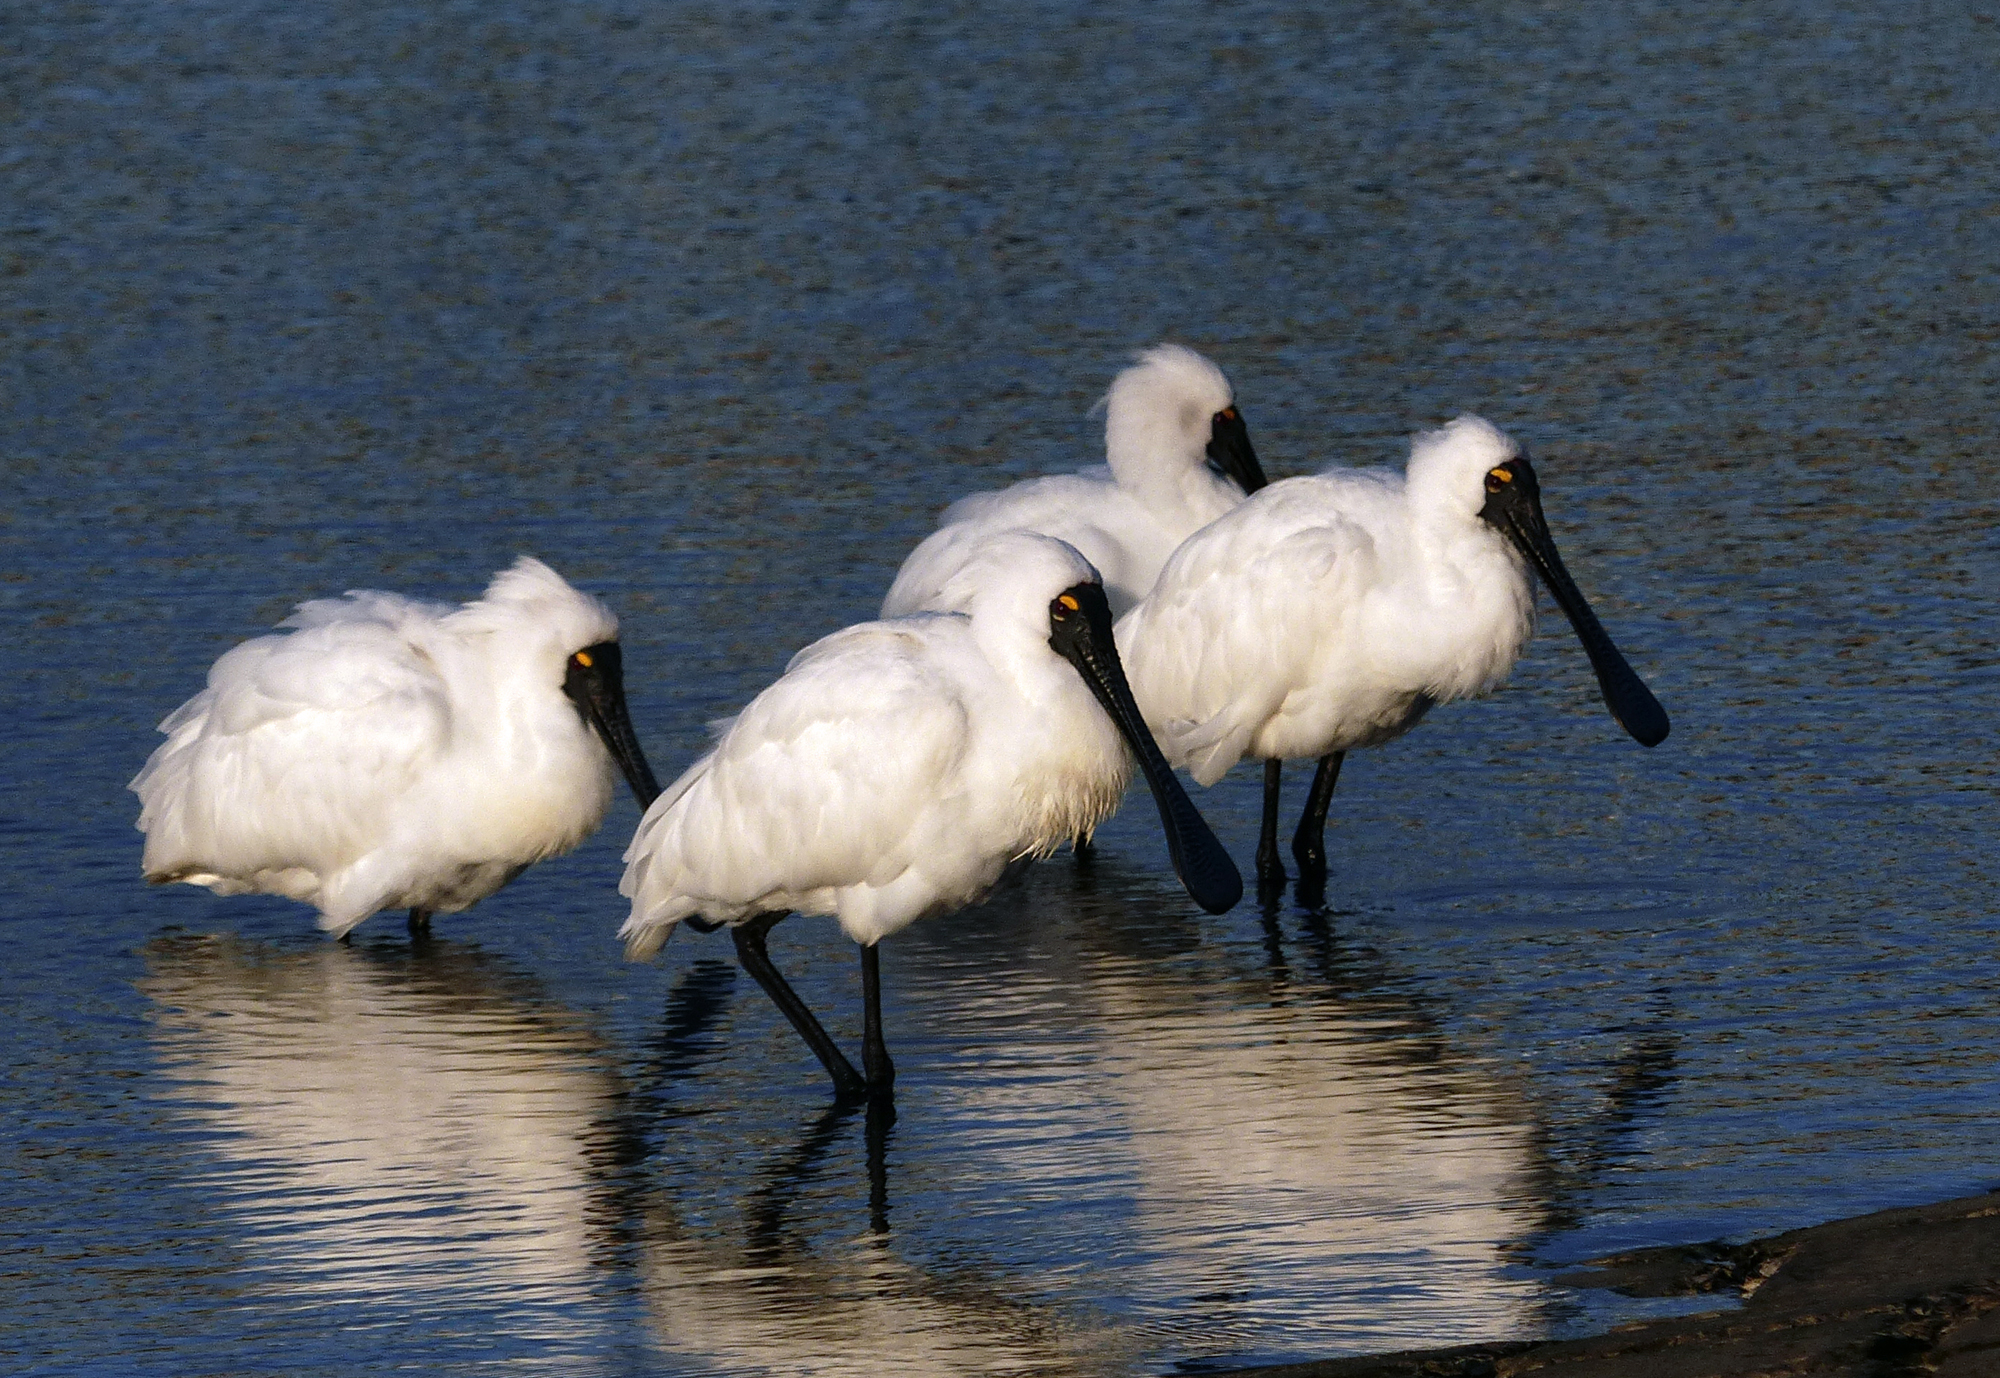
bird, wing, wildlife, beak, fauna, vertebrate, lumix, bridgecamera, wadingbirds, waterbirds, whitebirds, flickrsbestcreatures, royalspoonbills, pondbirds, water bird